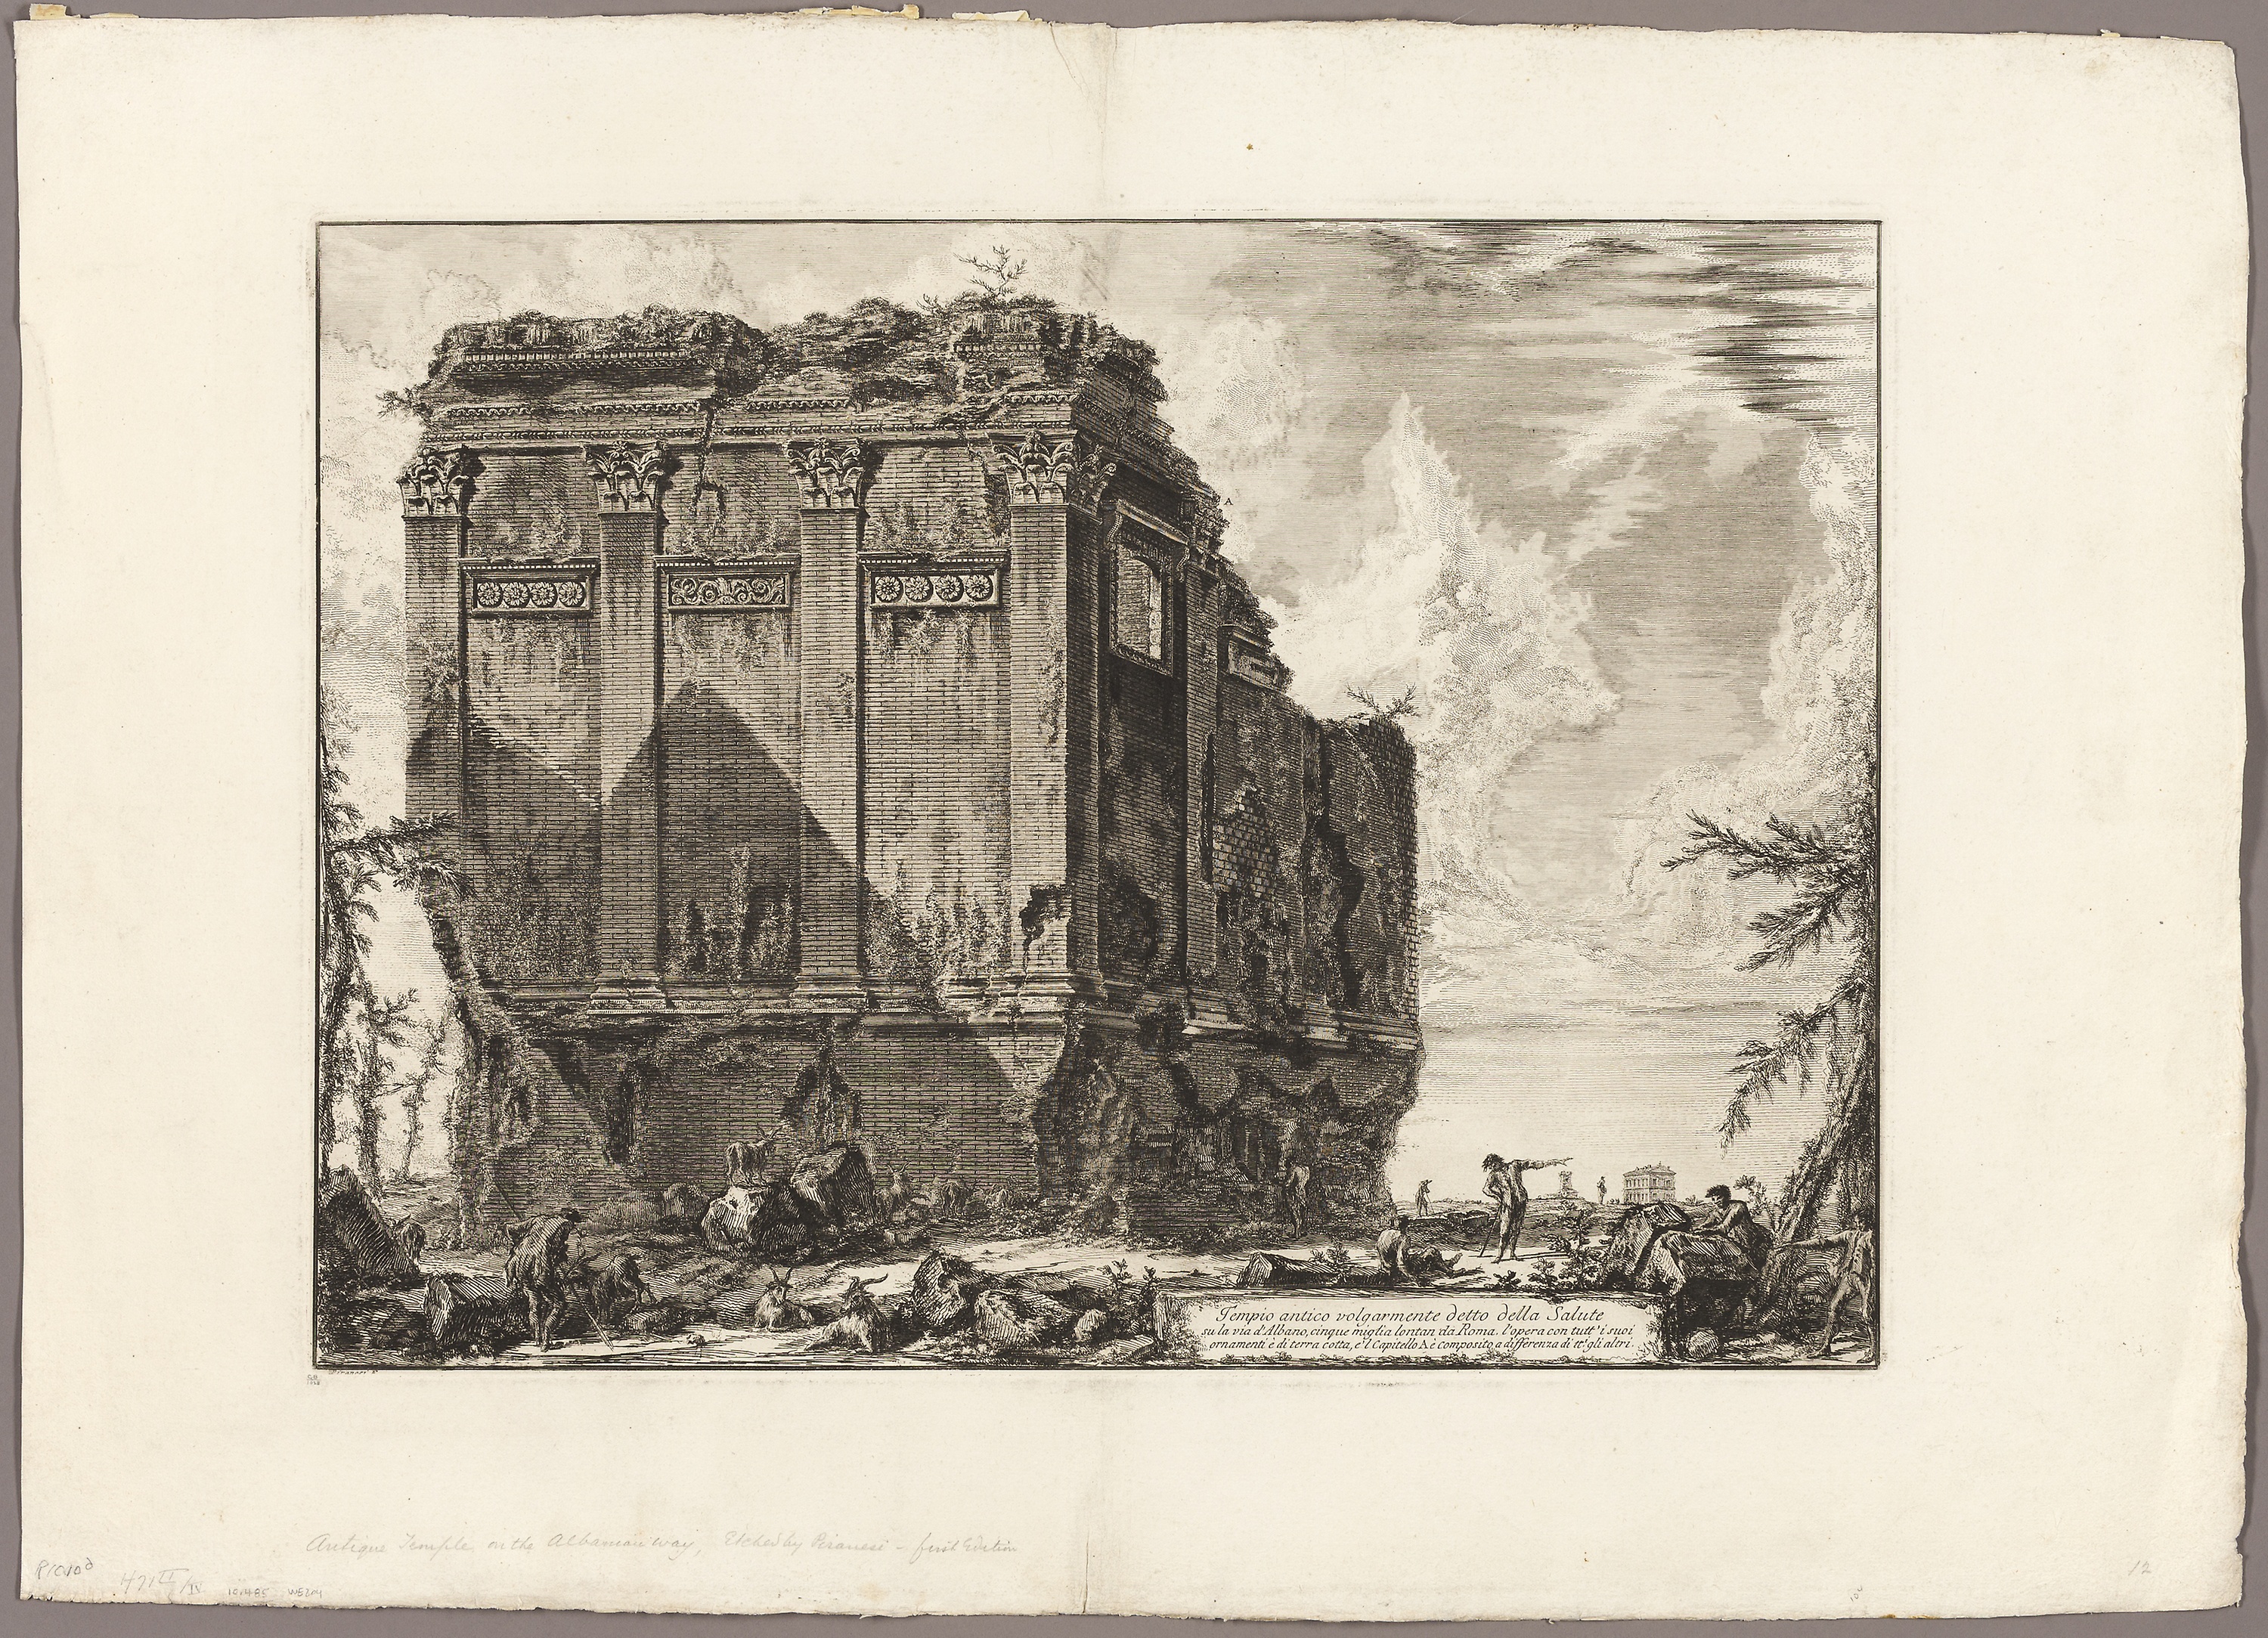
history, picture frame, drawing, artwork, ancient history, arch, art, sketch, facade, visual arts